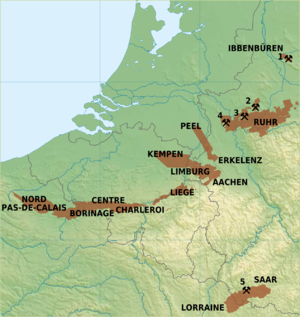
Carte des zones de mines de charbon en Belgique, Pays-Bas, l'Allemagne et Nord de la France
Les mines de charbon de Belgique ont connu une expansion très tôt grâce à l'affleurement du charbon dans la région de Liège et celle du Borinage, de Charleroi et La Louvière. Le terrain houiller n'affleure nulle part en Campine, c'est pourquoi il a fallu attendre le début du XXᵉ siècle avant sa découverte et sa mise en exploitation.
Cette liste recense tous les bassins houillers de France. Ils sont listés géographiquement dans le sens des aiguilles d'une montre par rapport au centre du pays, en partant du Nord et de Paris vers les frontières.